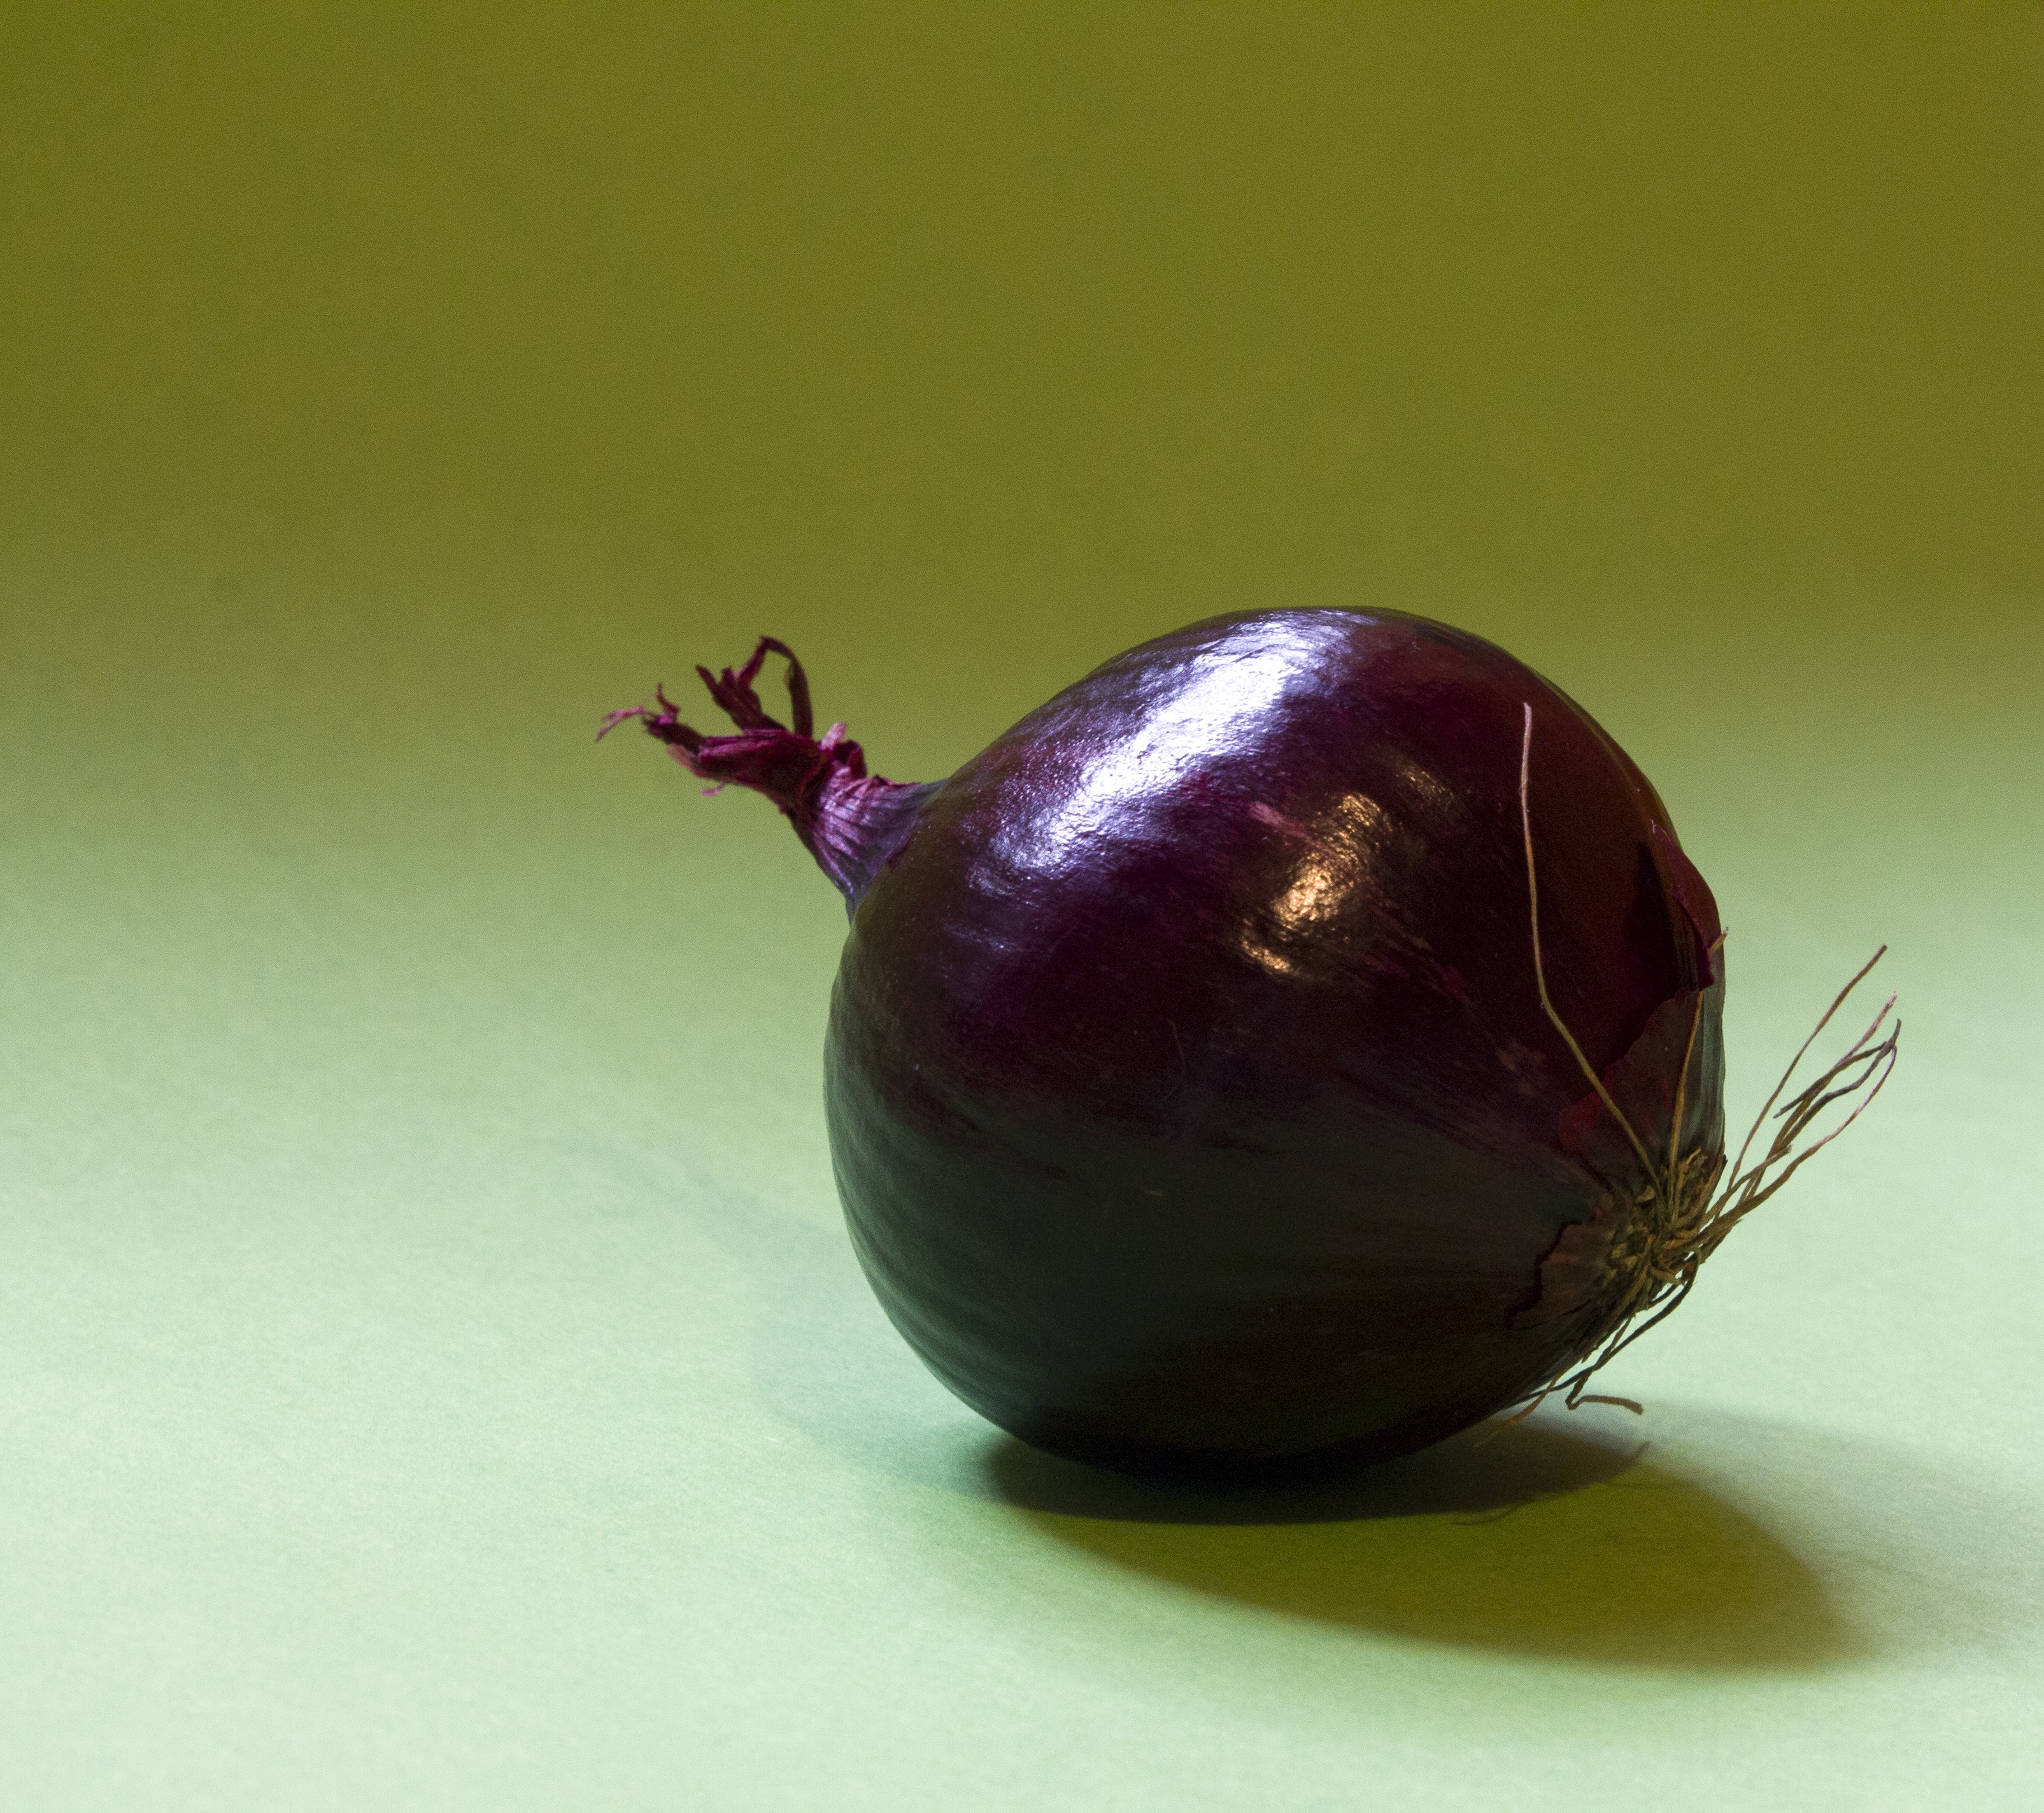
plant, flower, food, produce, vegetable, onion, cook, close up, raw, onions, macro photography, flowering plant, shallot, zwiebelpflanze, red onion, land plant, zwiebelig